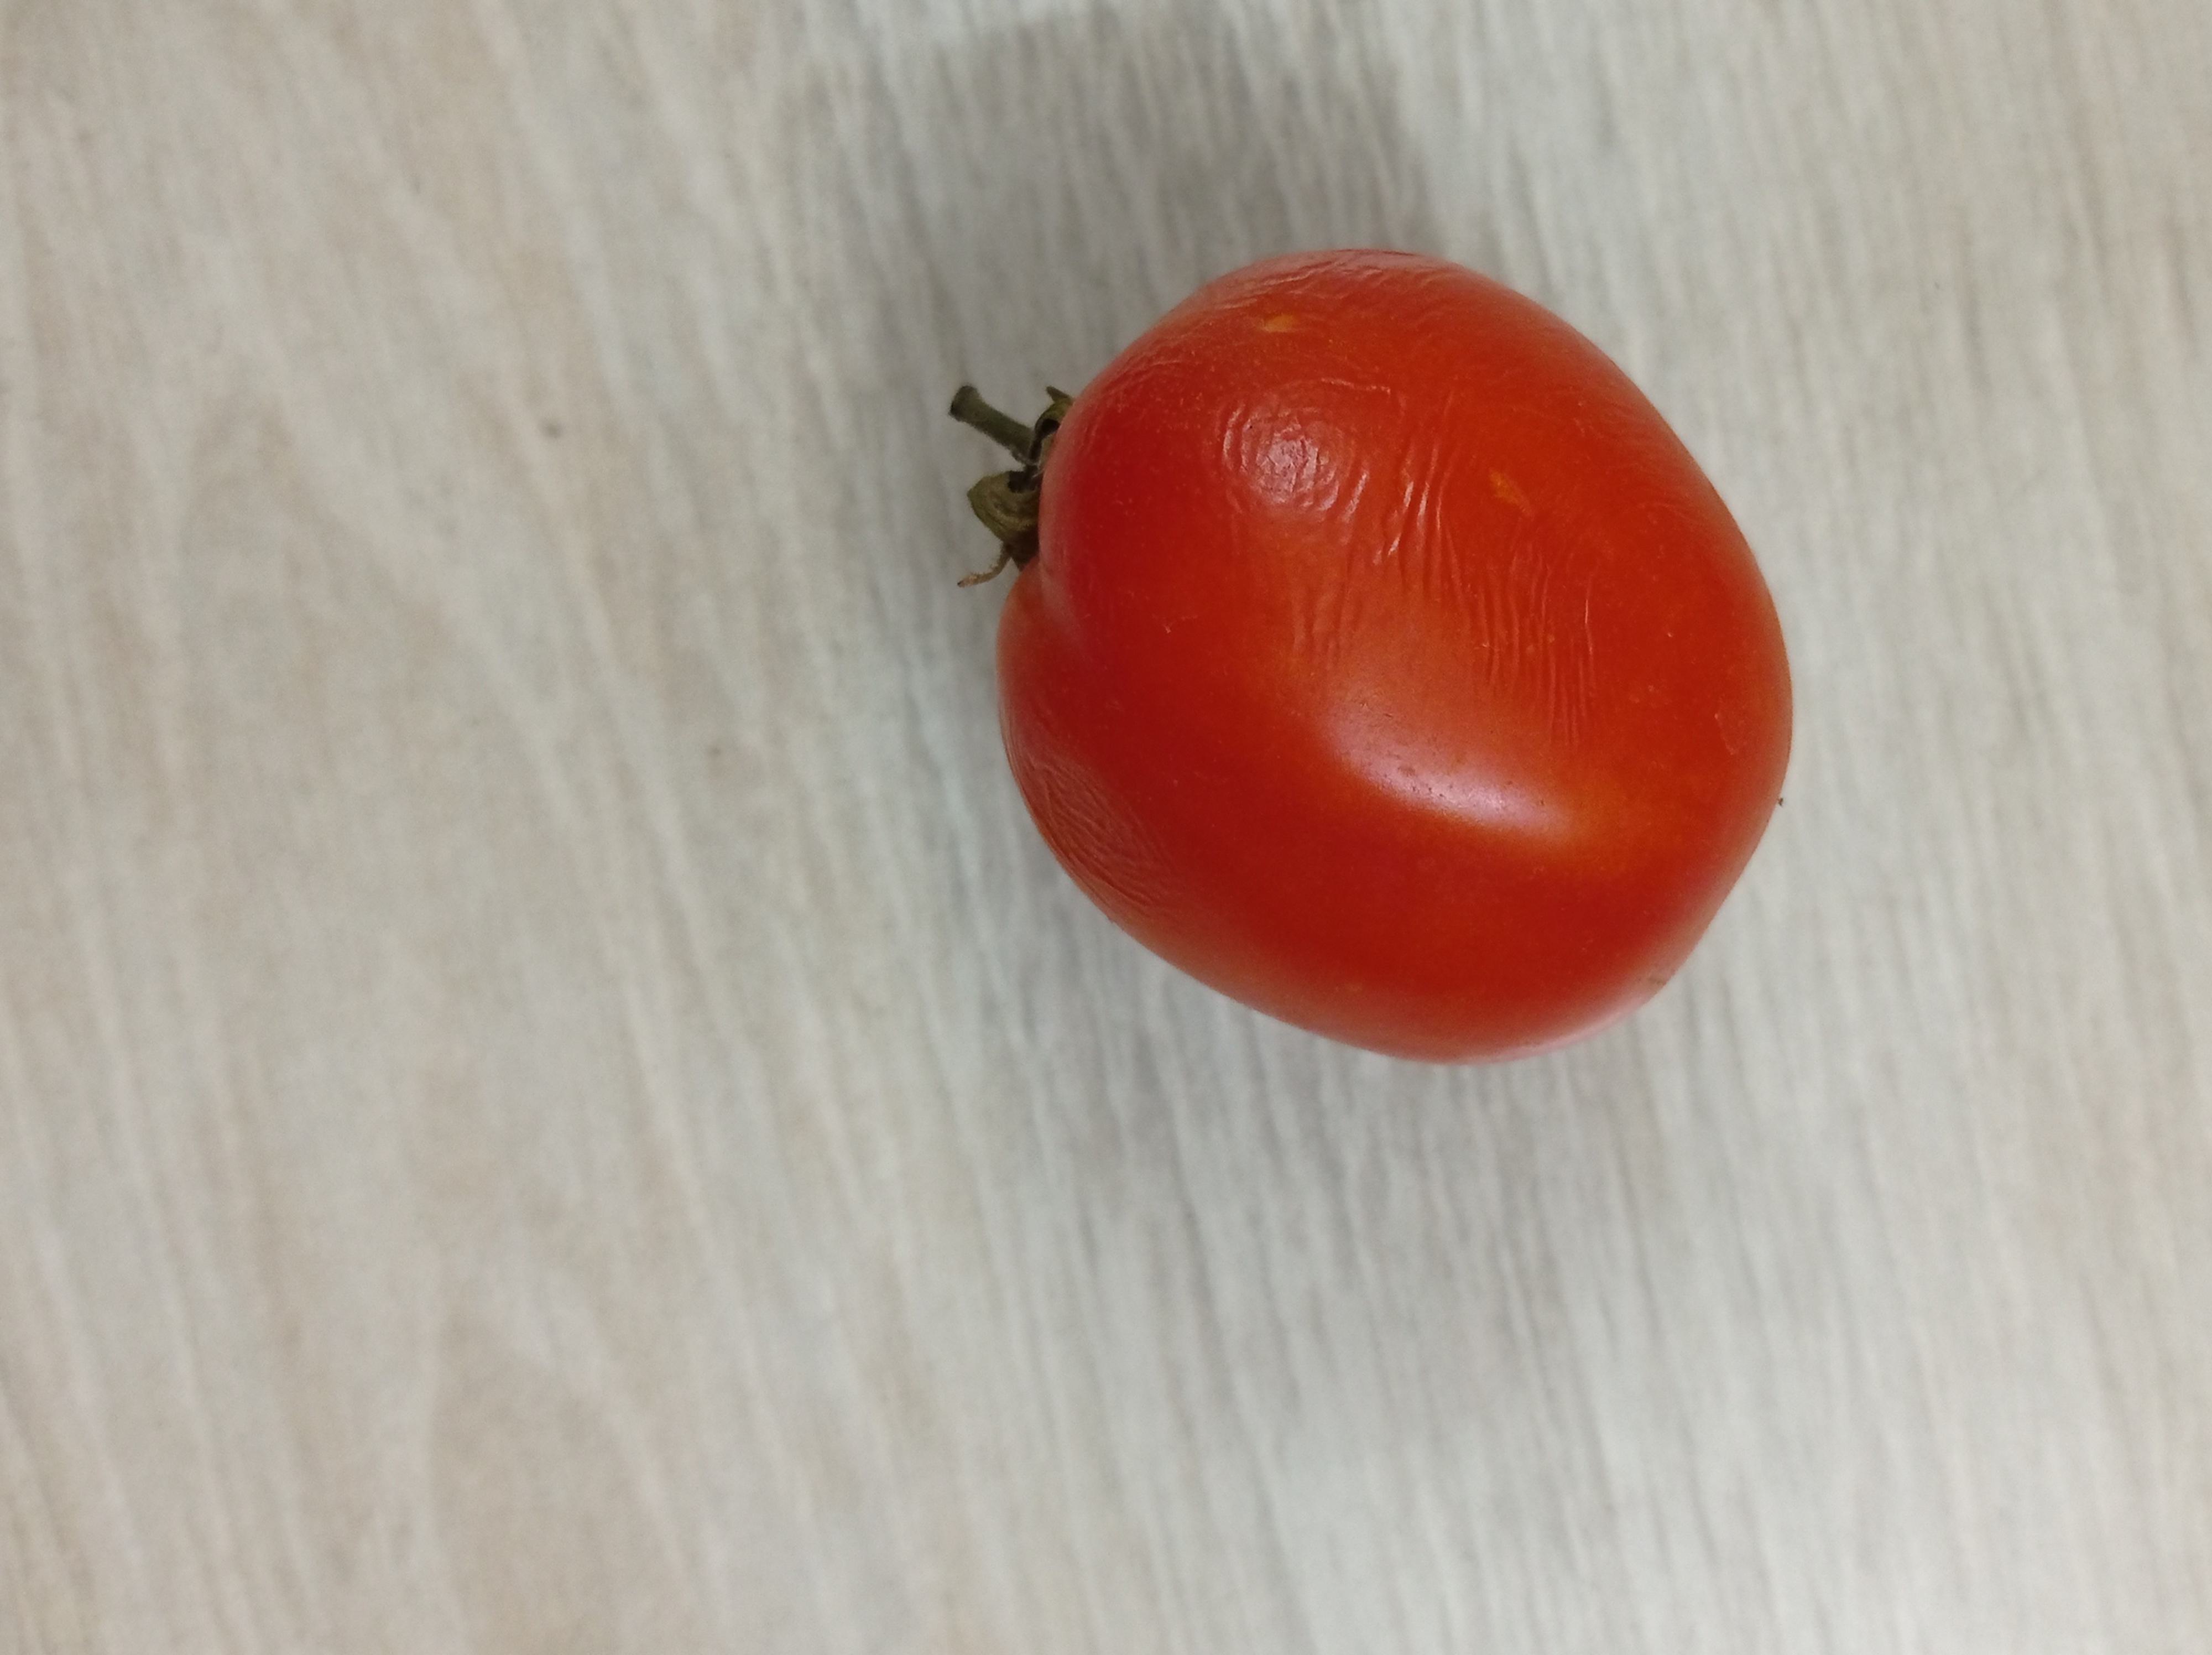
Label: Fresh